Highway M10 (Ukraine)

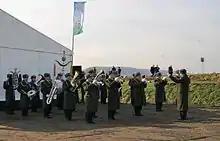
Performance of military band during the official motorway foundation-stone laying ceremony

Highway M10 is a Ukrainian international highway (M-highway) connecting Lviv to Krakovets on the border with Poland, where it continues as the A4 motorway.